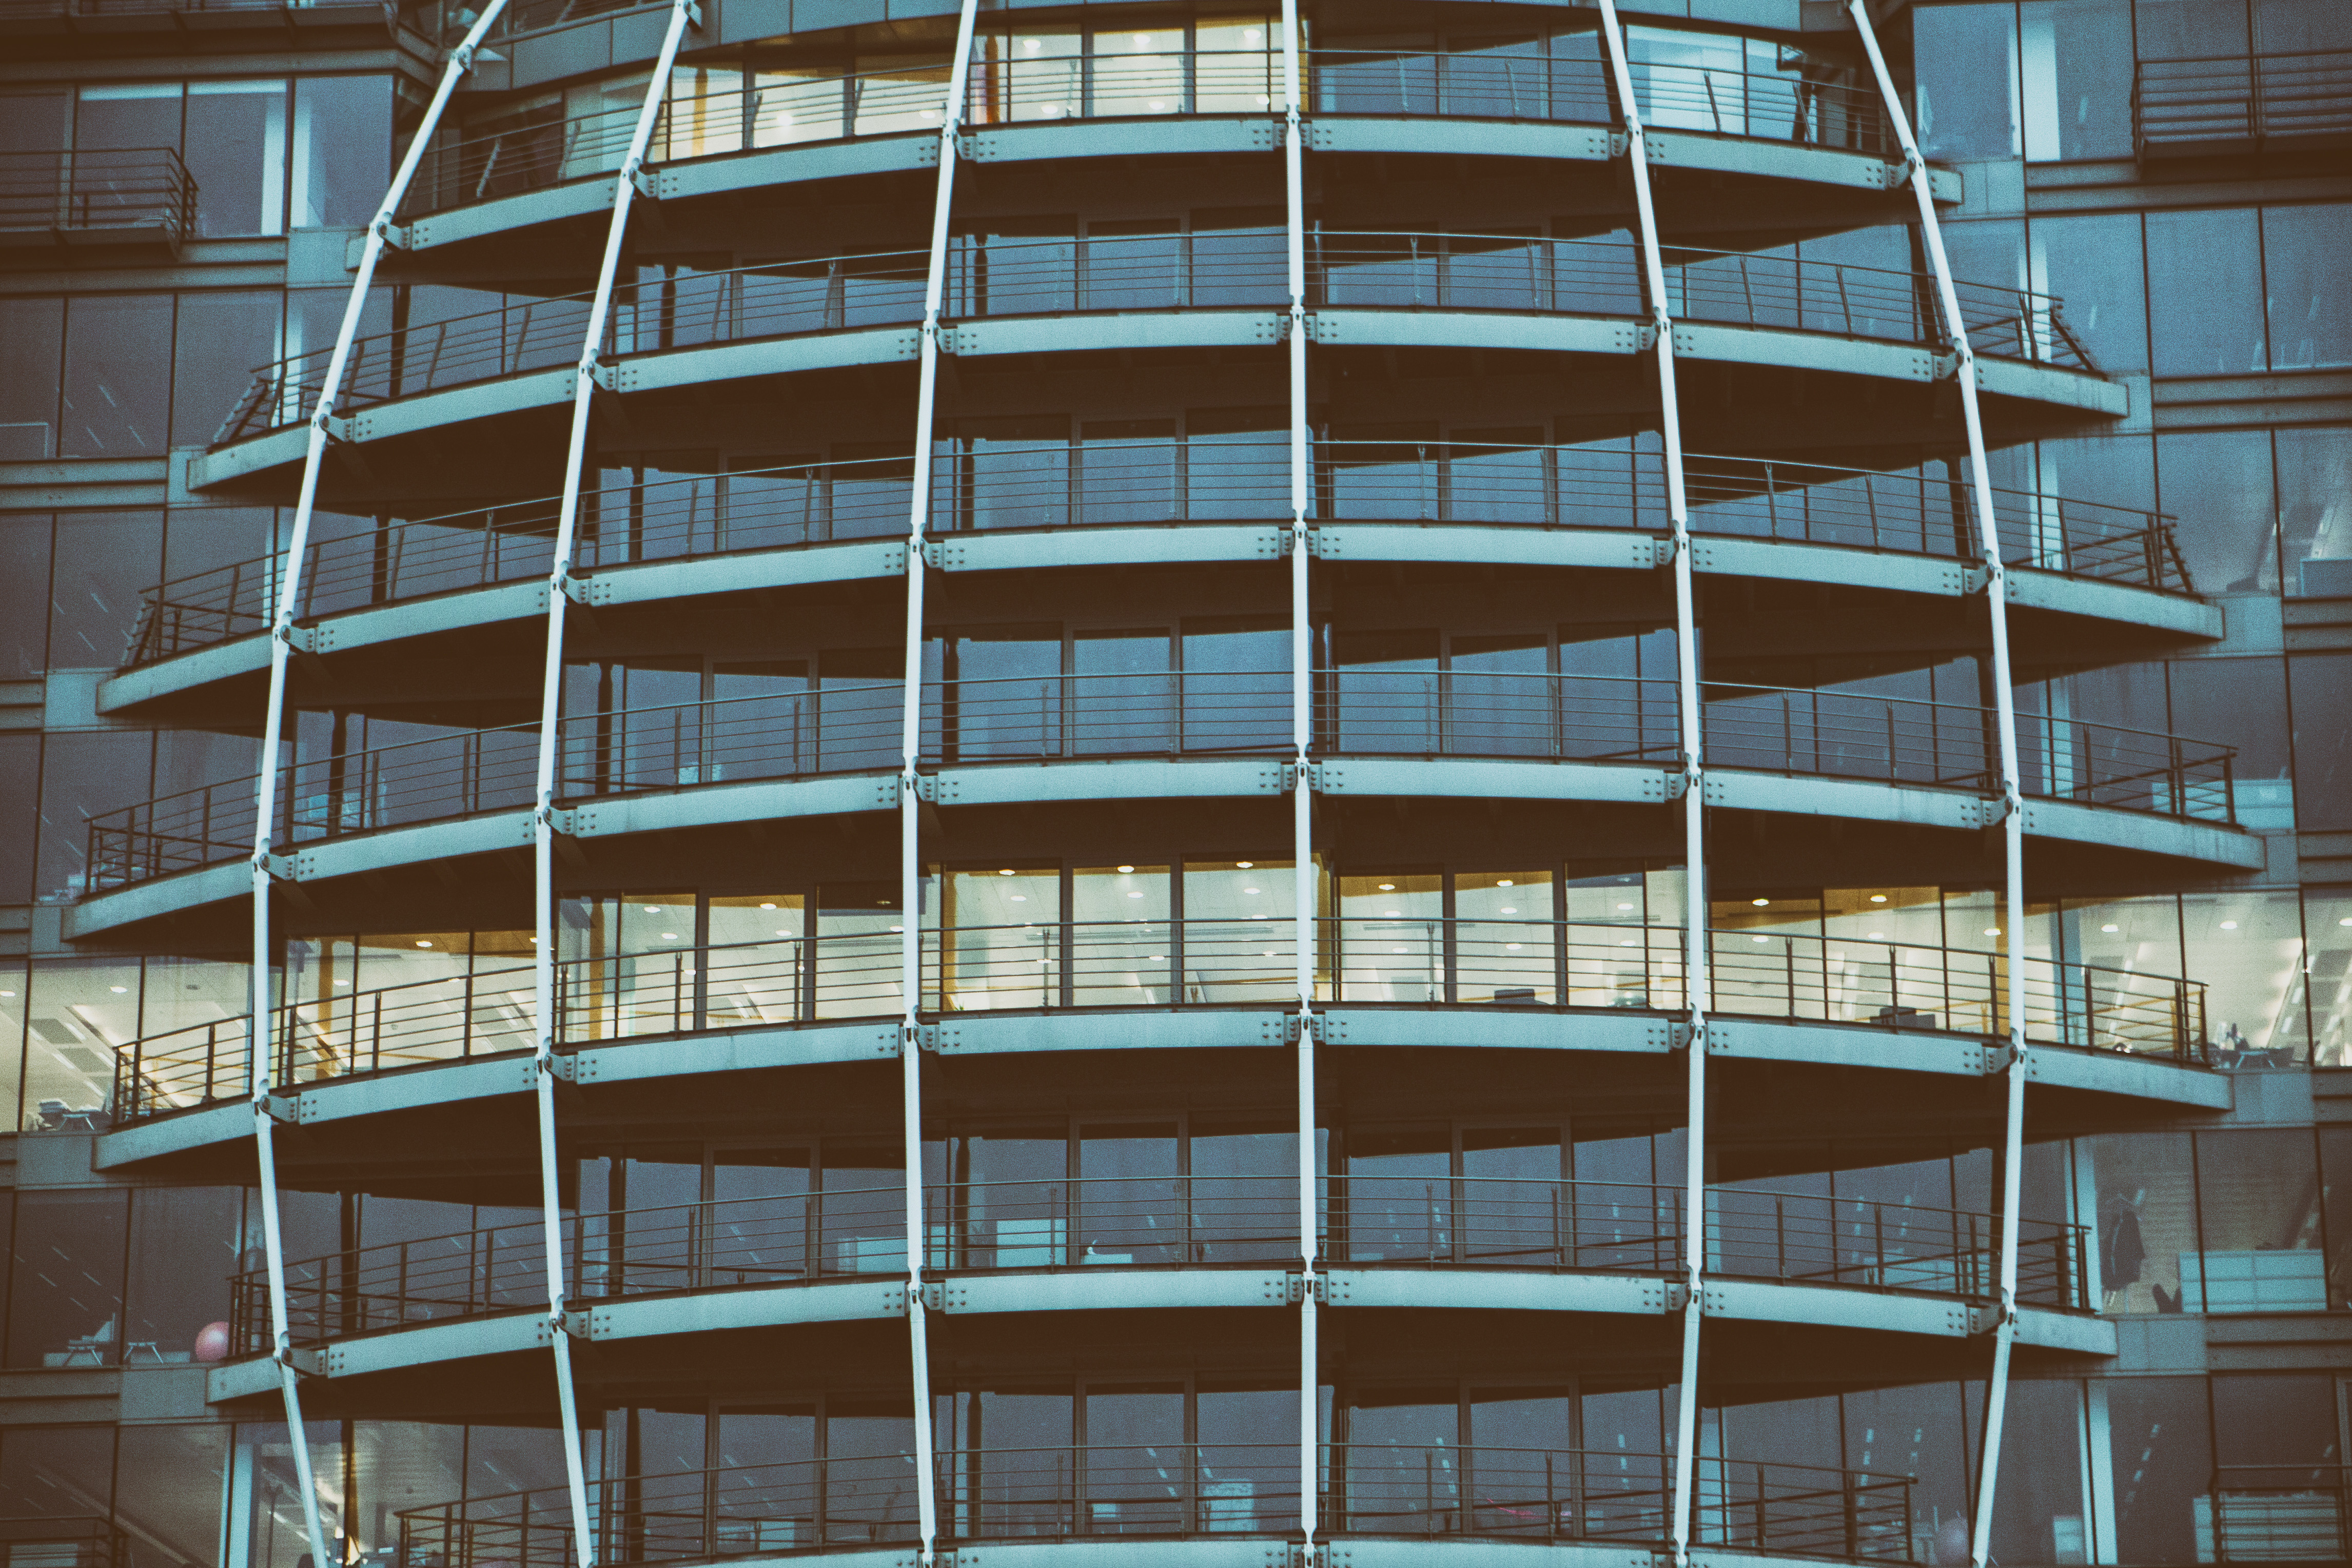
architecture, building, daylighting, urban area, mixed use, facade, line, commercial building, metal, wood, window, glass, real estate, tower block, apartment, ceiling, residential area, city, rectangle, house, steel, symmetry, headquarters, interior design, condominium